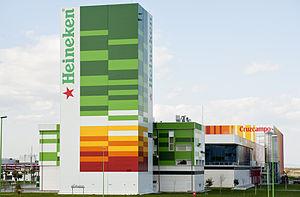
Séville est une ville du Sud de l’Espagne, capitale de la province de Séville et de la communauté autonome d’Andalousie.